Majority minority

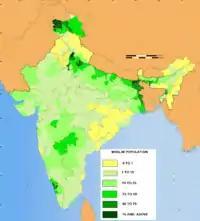
The Muslim population in various parts of India in 2011

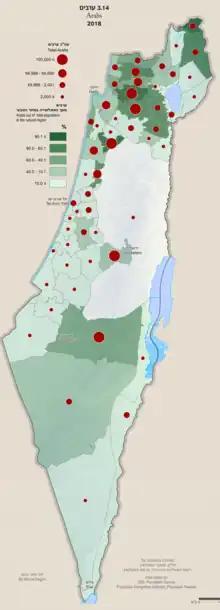
Arabs in Israel, by natural region, 2018

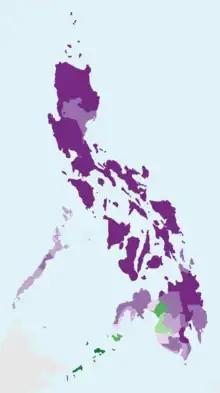
Religion in the Philippines according to the 2020 census. Muslims form a majority across green-shaded provinces.

• Macedonians are a minority in Pustec, while Greeks comprise a majority in Finiq and Dropull.